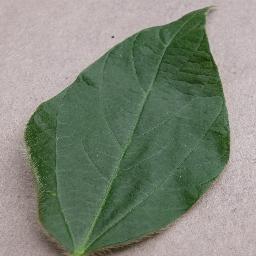
Label: Soybean___healthy